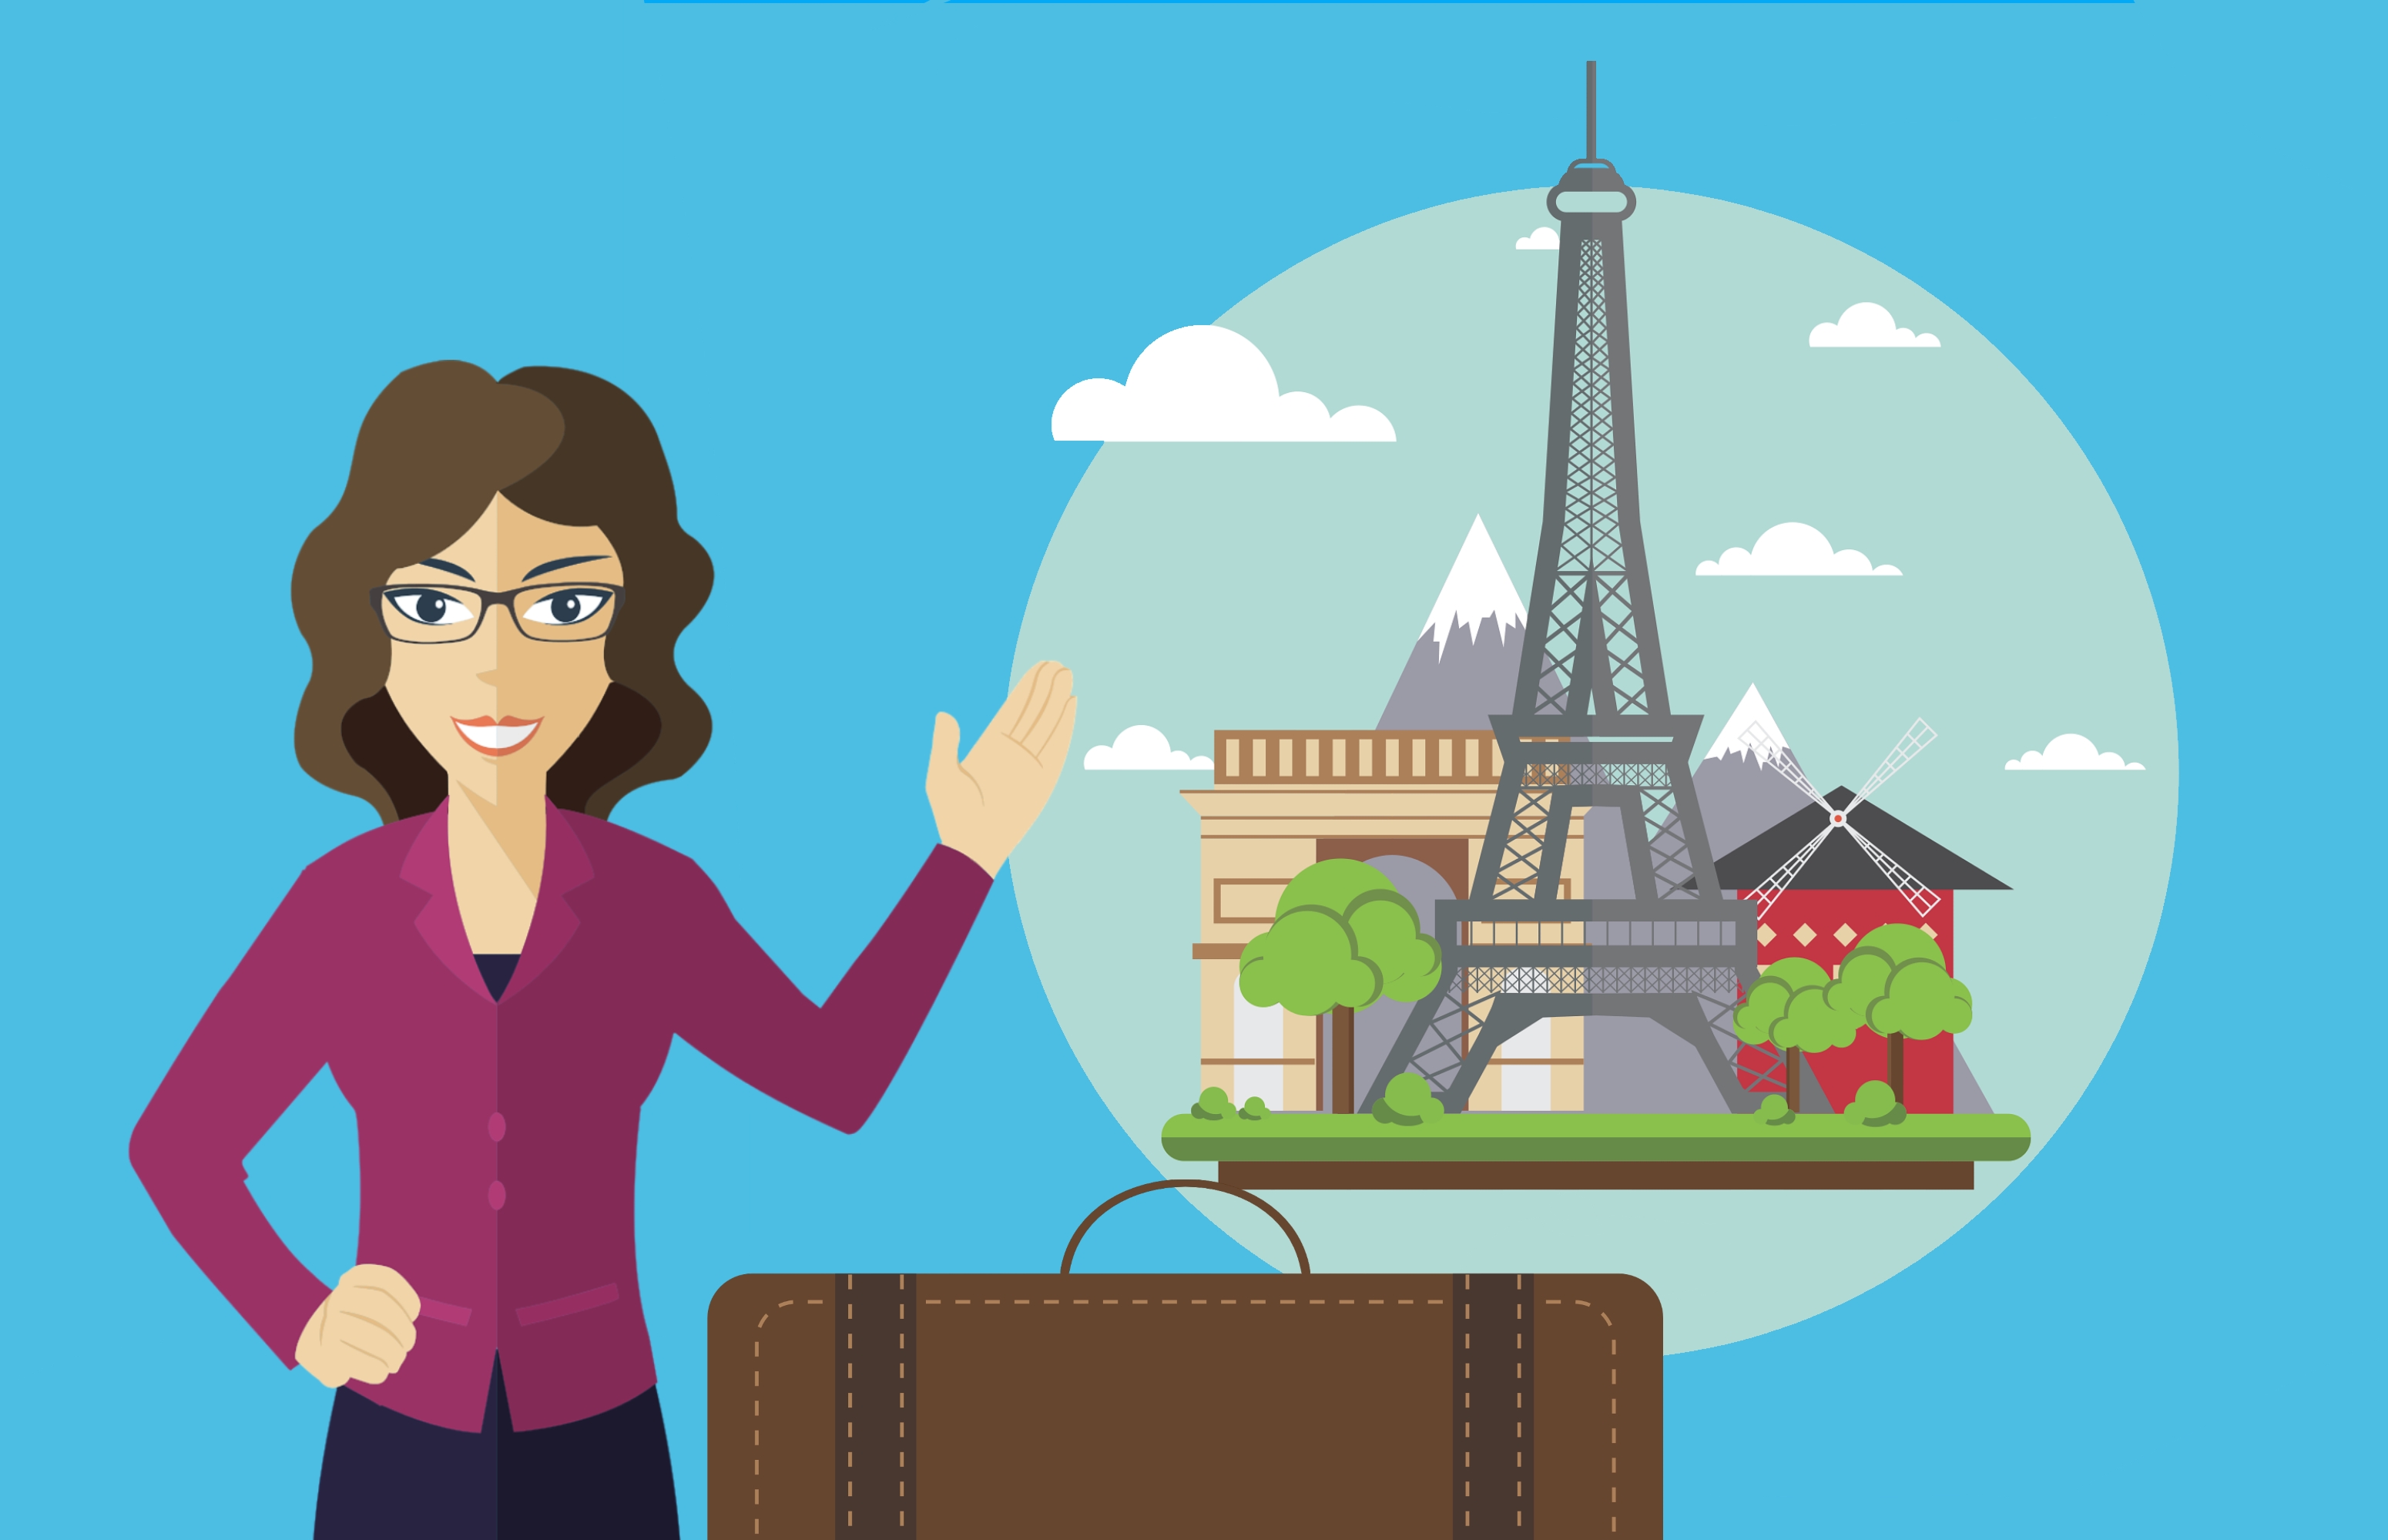
travel, france, vacation, paris, women, traveler, skyline, eiffel tower, city, business, traveling, travel bag, holidays, good bye, airport, enjoy, luggage, passport, cartoon, illustration, art, room, architecture, graphic design, world